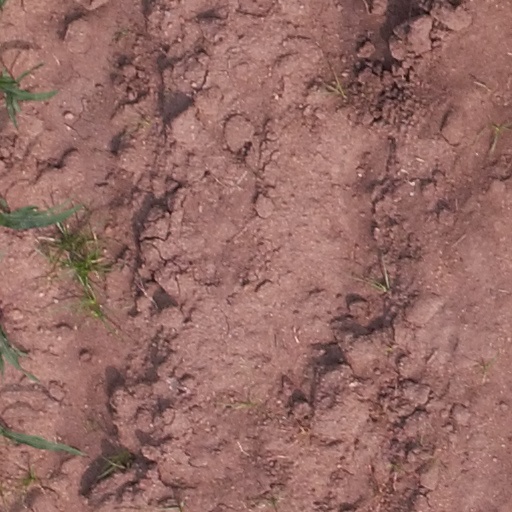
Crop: maize; corn